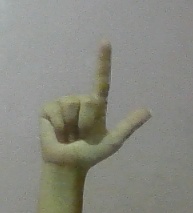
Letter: laam